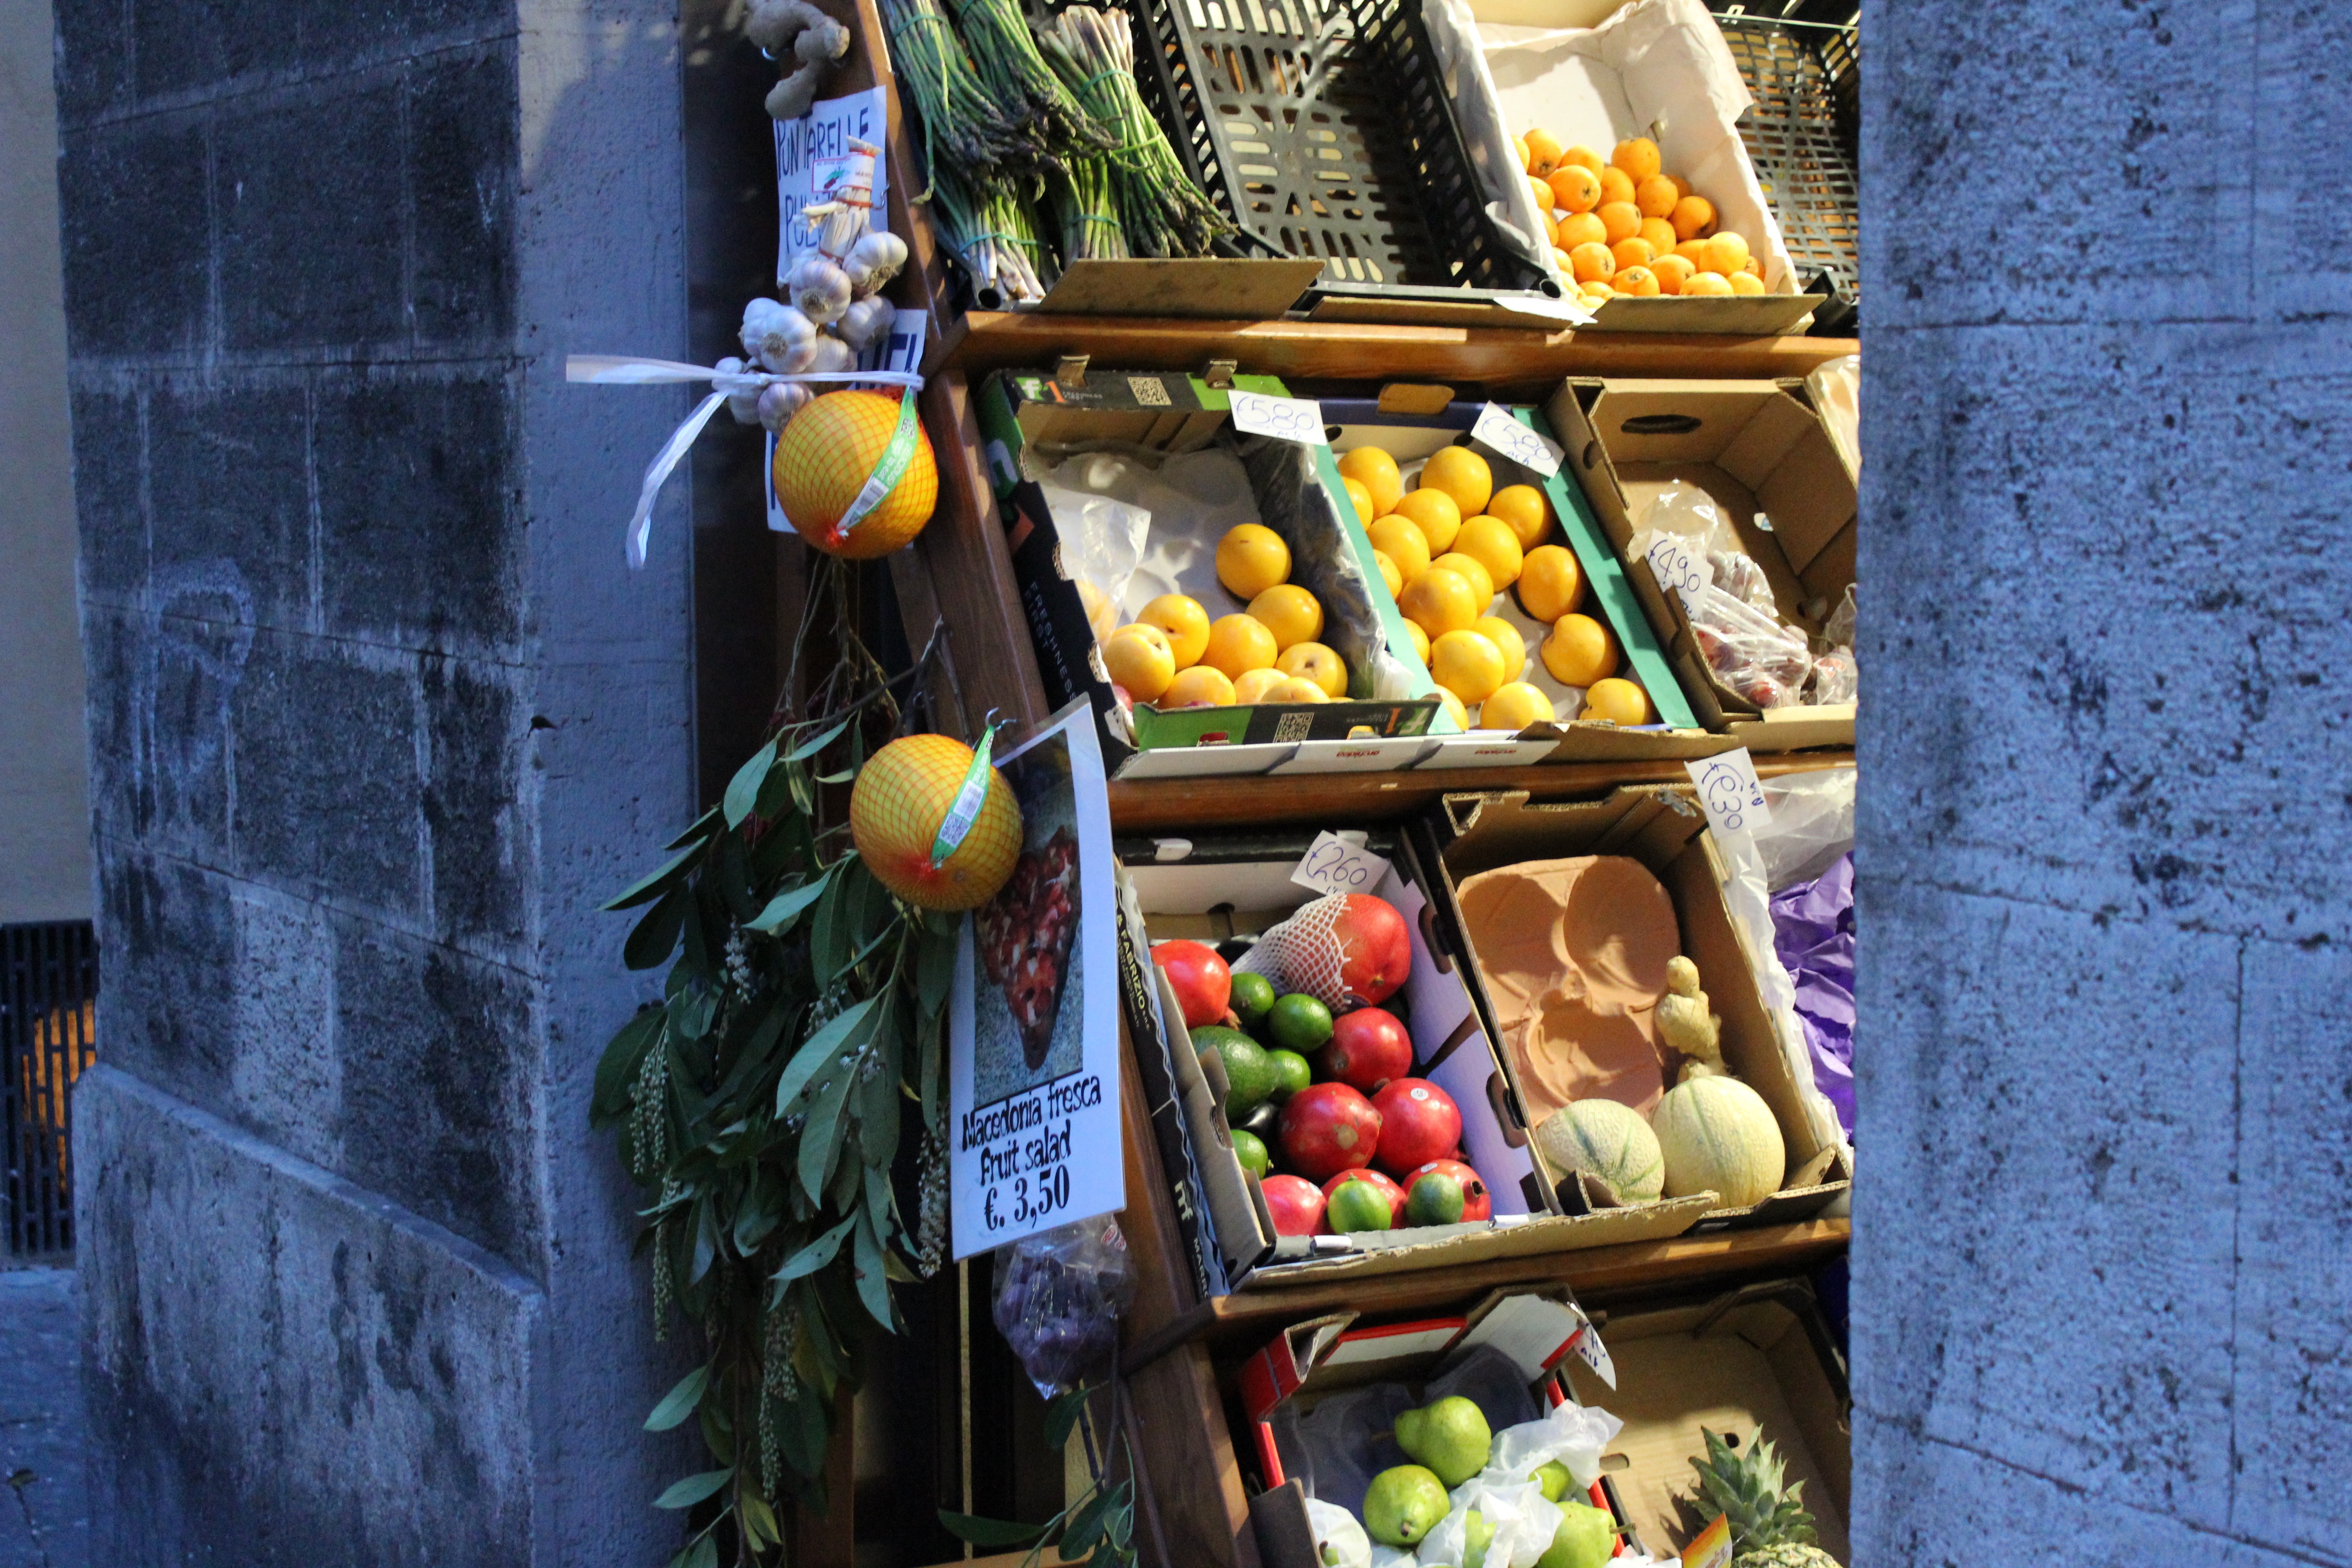
street, fruit, city, food, vendor, produce, color, italy, market, public space, vegetables, fruits, purchasing, fruit stand, human settlement